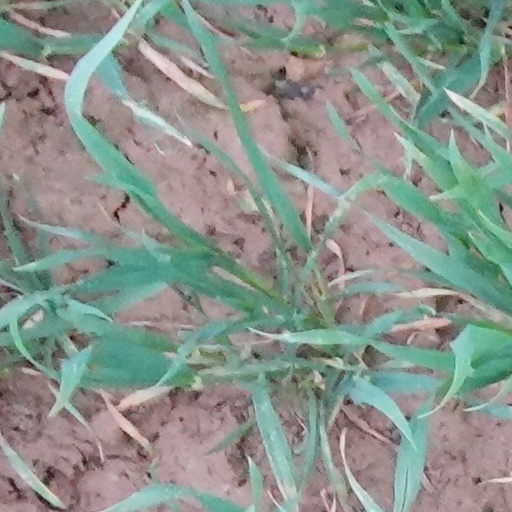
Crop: wheat